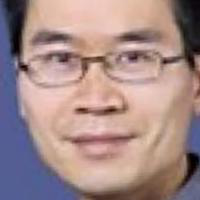
Age group: age 41-55